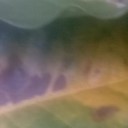
Label: Leaf_rust